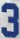
Number: 3